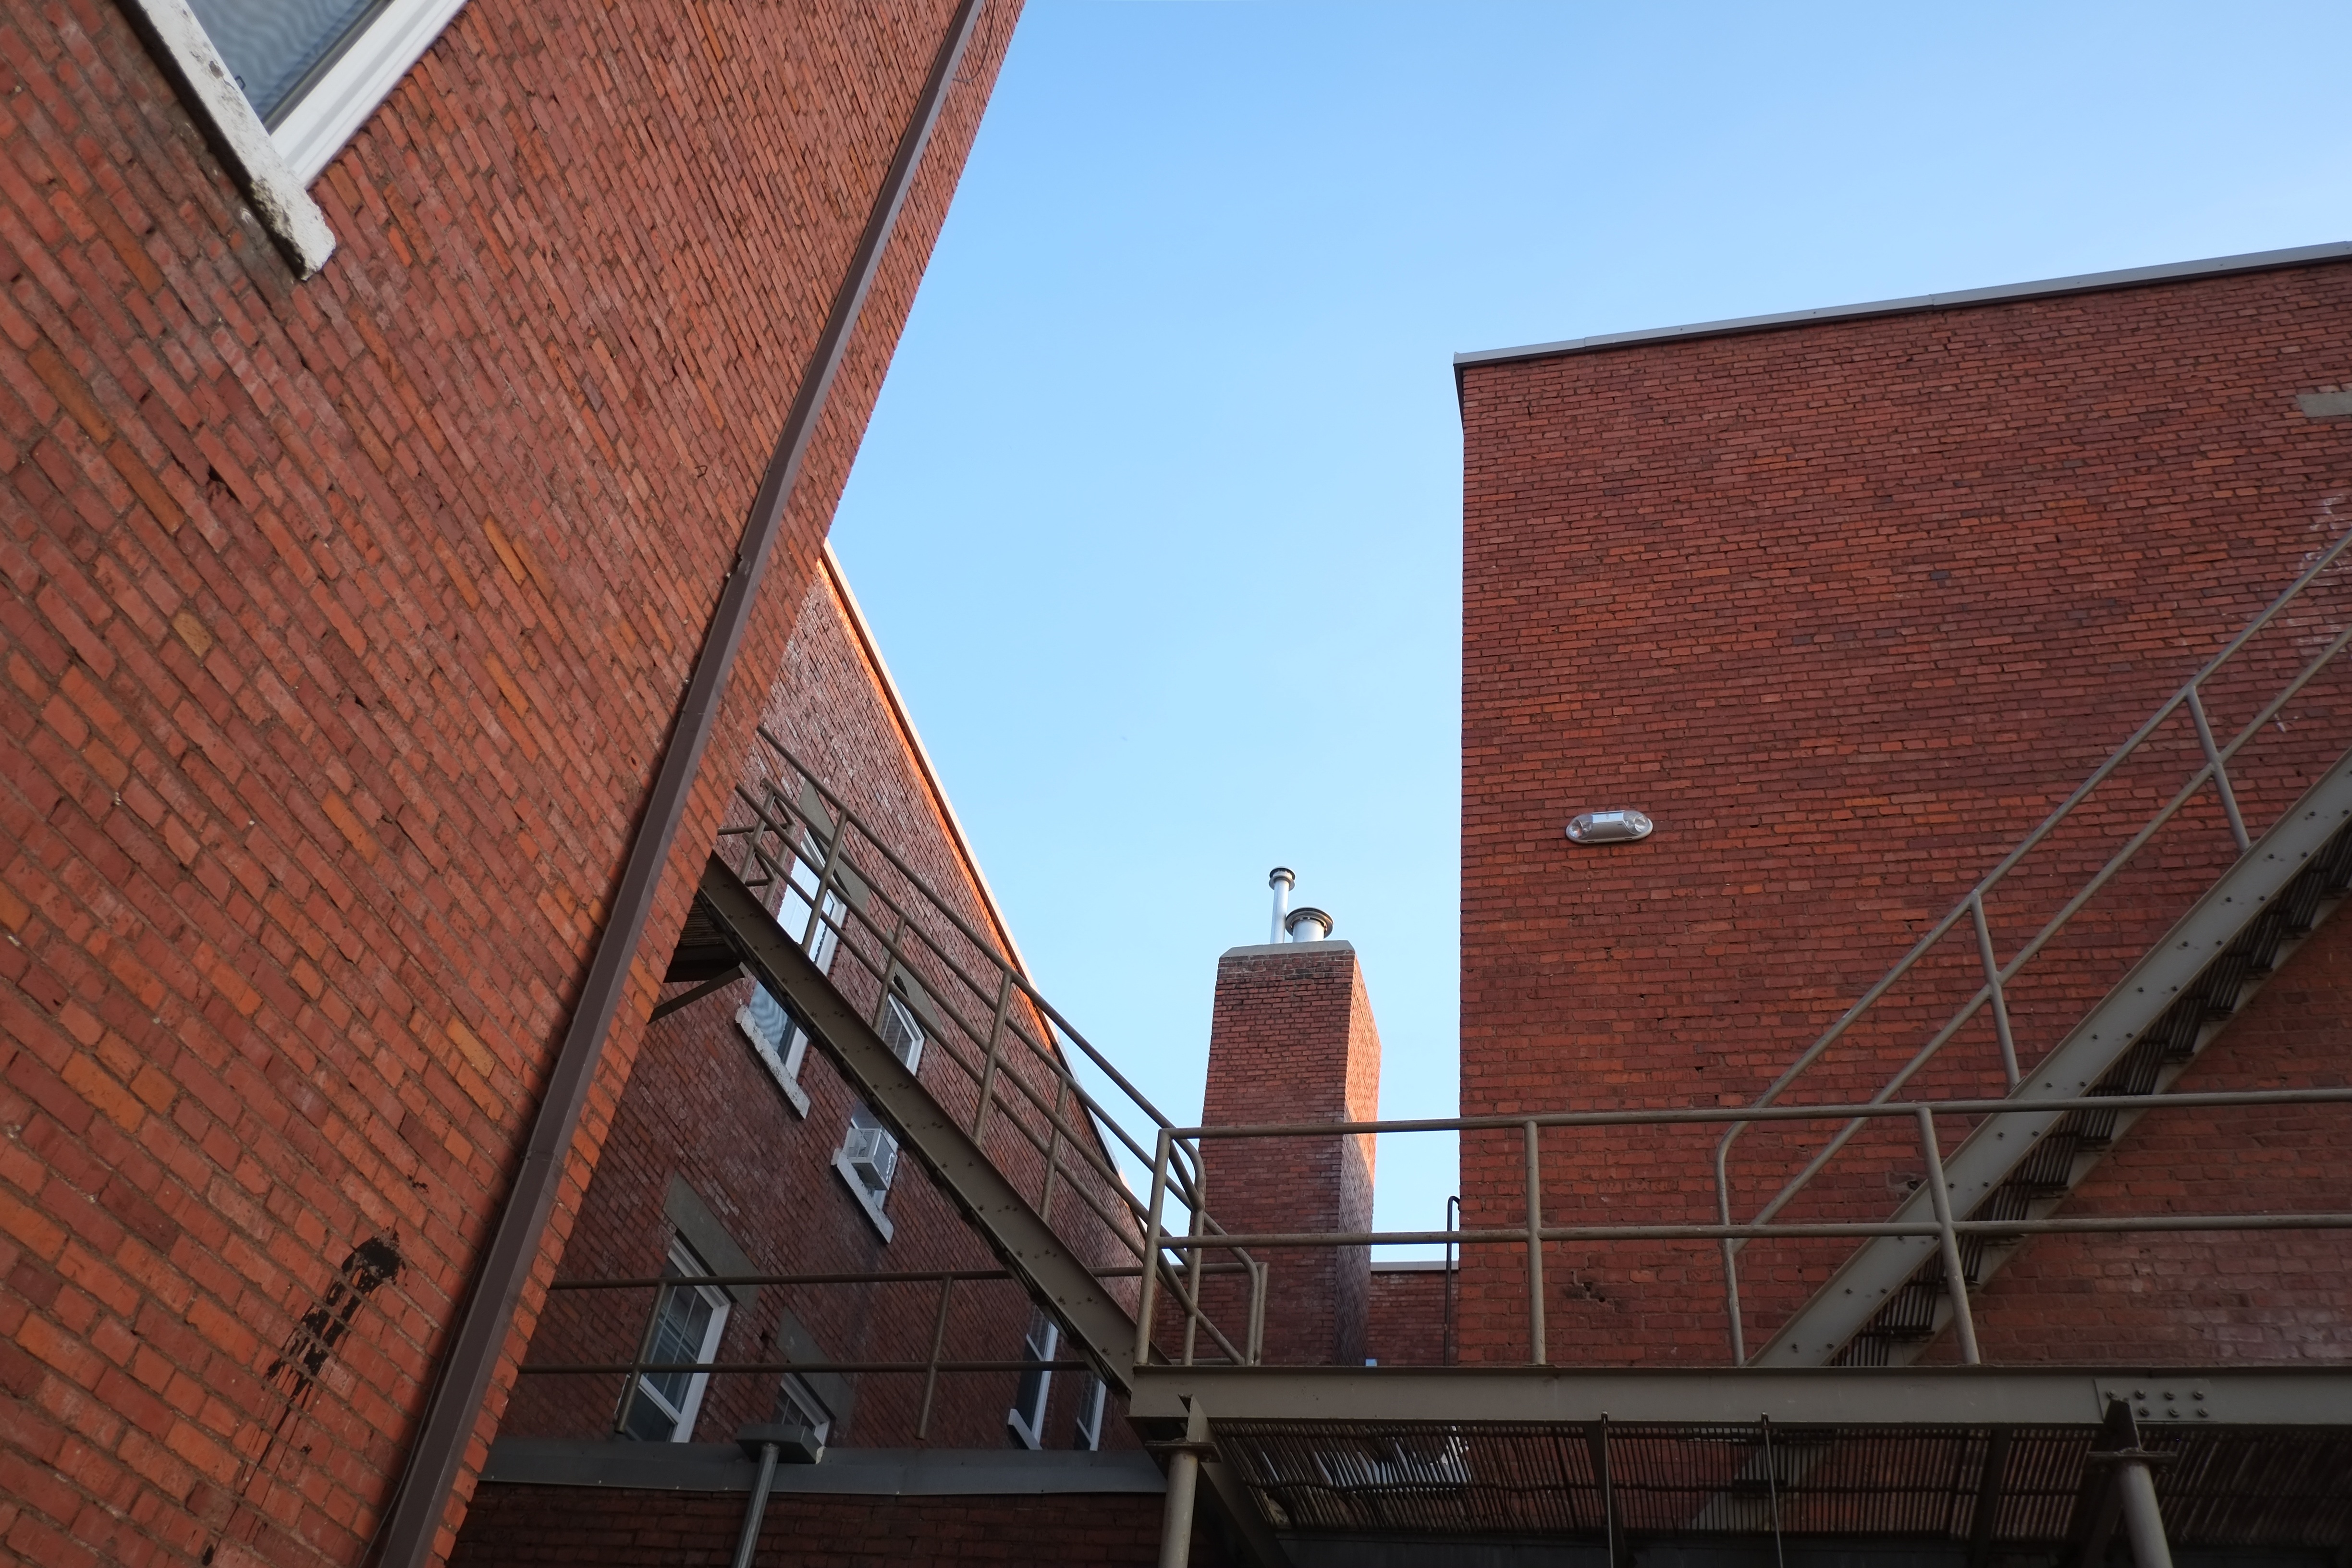
architecture, wood, house, roof, urban, wall, stone, downtown, facade, brick, brickwork, masonry, industrial building, brick walls, urban area, exterior stairs, outdoor structure